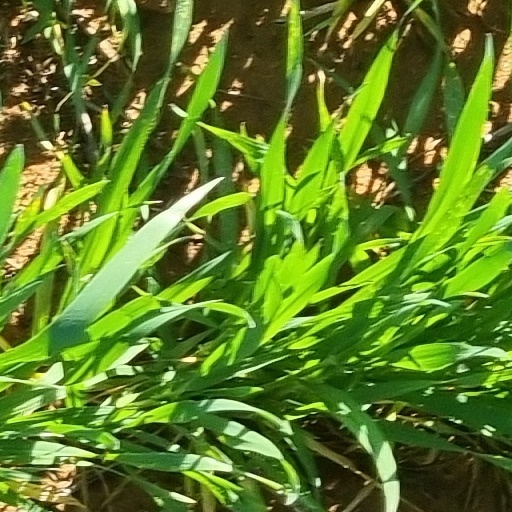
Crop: wheat